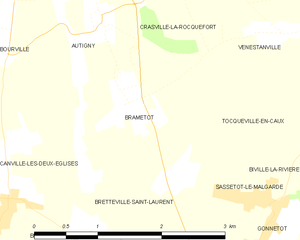
Carte des communes françaises Brametot